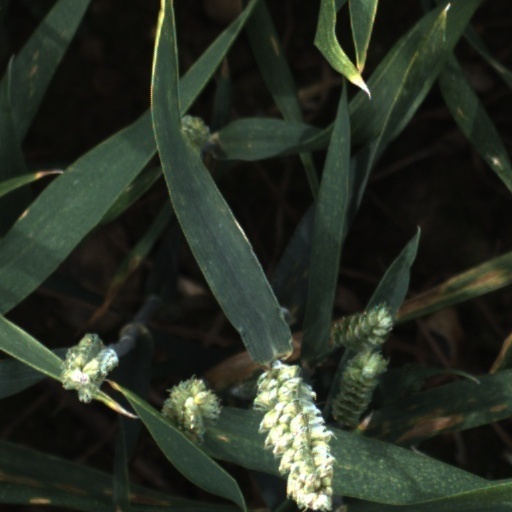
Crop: wheat